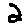
Label: 2